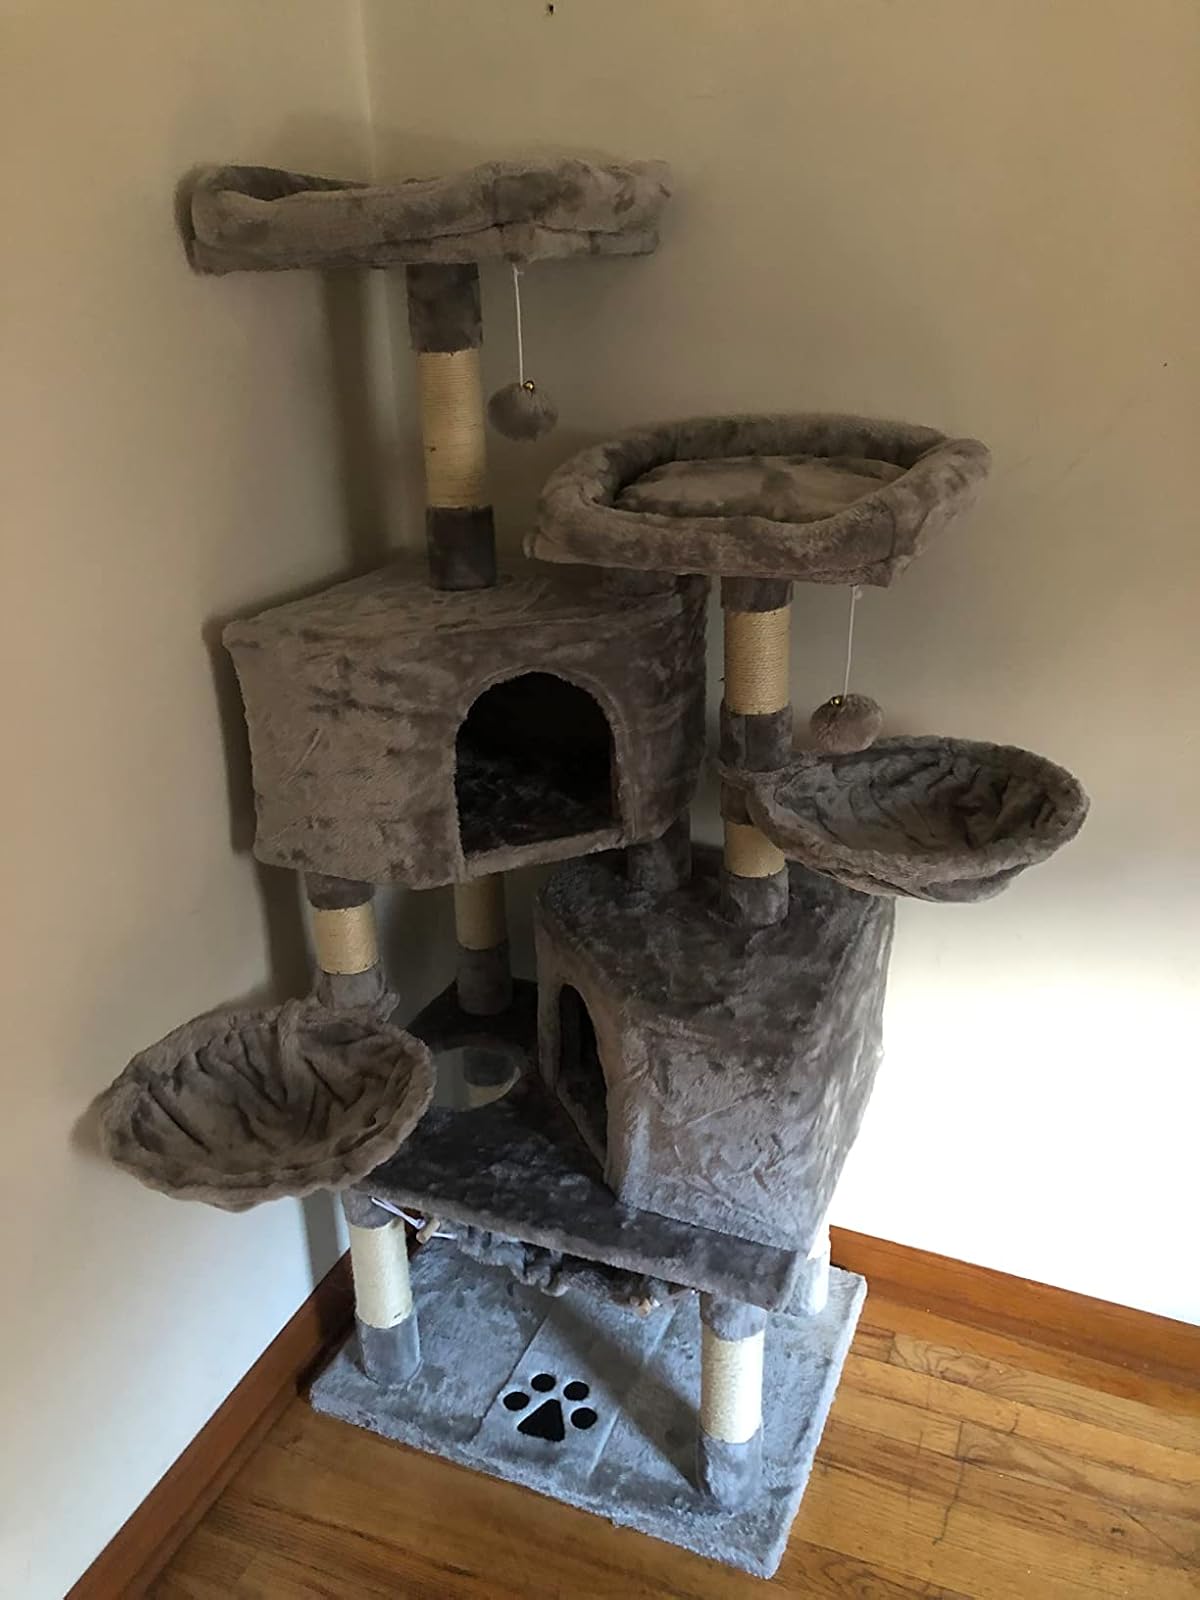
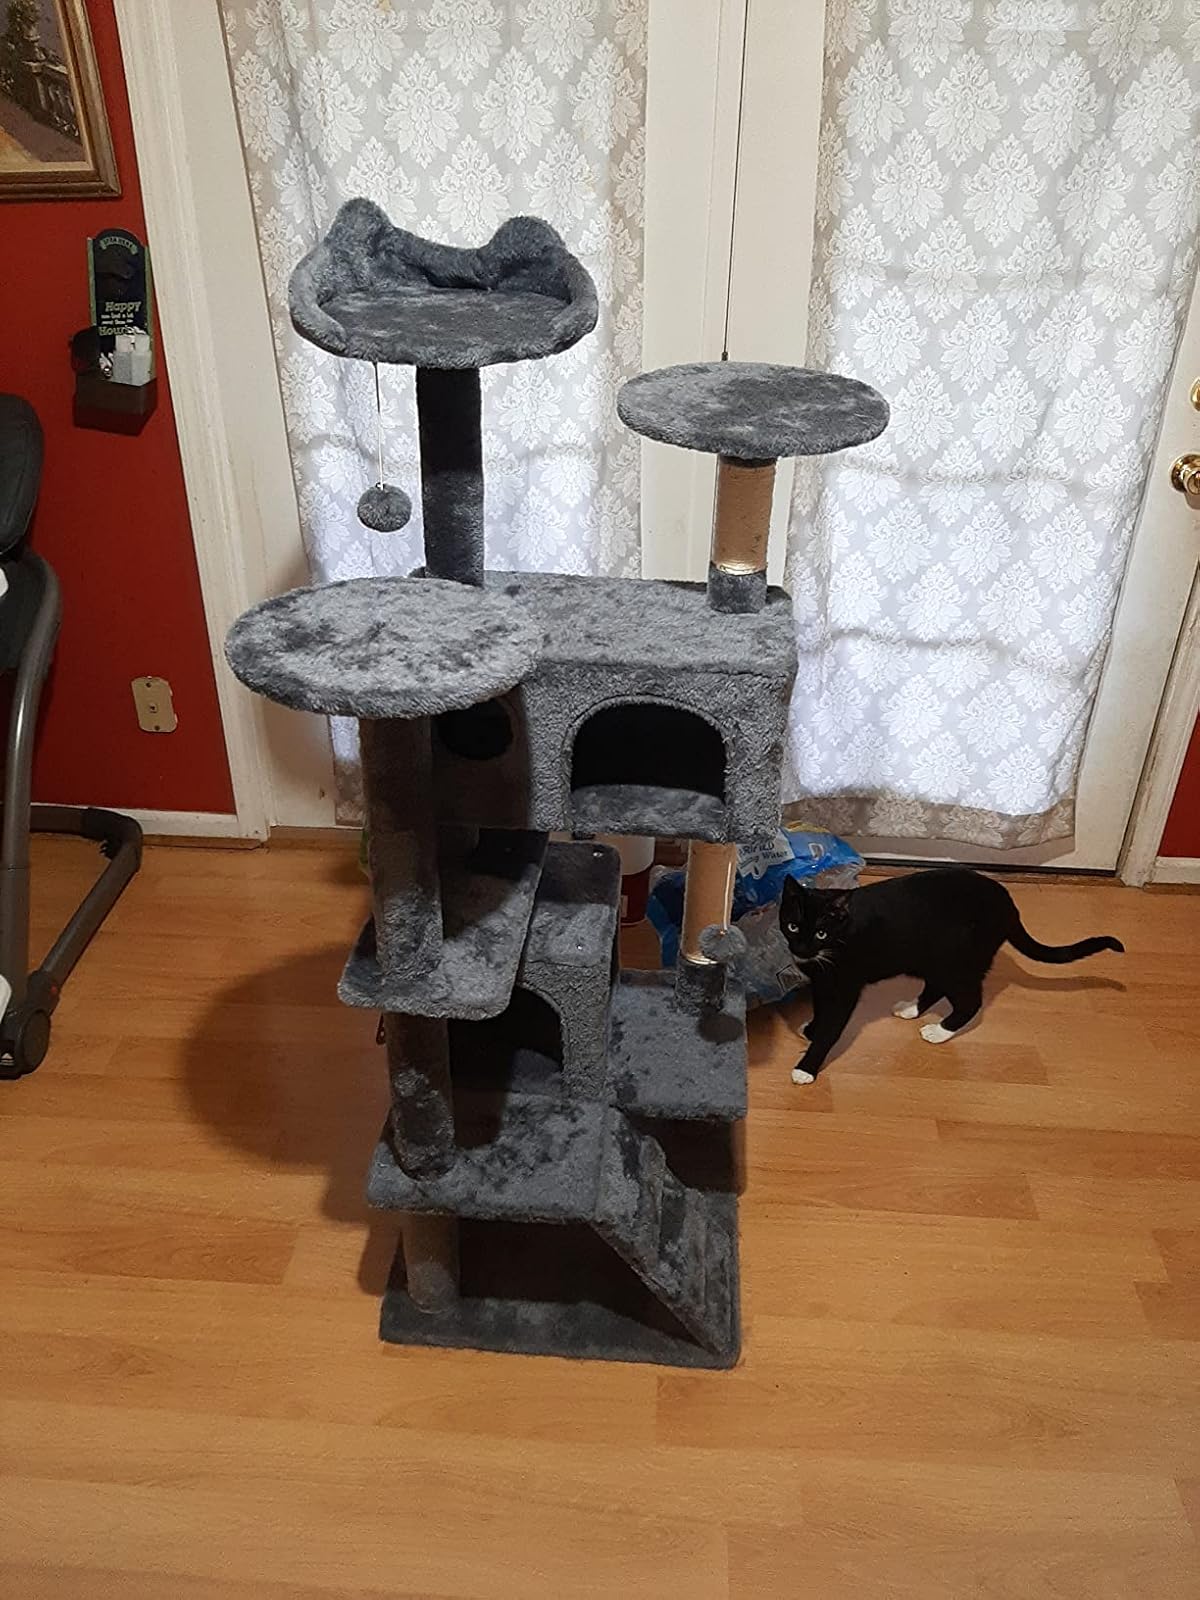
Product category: items_cat tree
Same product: no